The Seven Crystal Balls

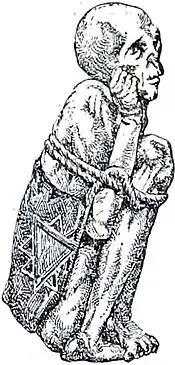
Mummy in the Larousse encyclopaedia, the inspiration for Rascar Capac

As with Hergé's two previous stories, "The Secret of the Unicorn" and "Red Rackham's Treasure", "The Seven Crystal Balls" was designed as part of a twofold story arc, to be concluded with the then yet unnamed "Prisoners of the Sun". Hergé planned for the former story to outline a mystery, while the latter would see his characters undertake an expedition to solve it. His use of an ancient mummy's curse around which the narrative revolved was inspired by tales of a curse of the pharaohs which had been unearthed during the archaeologist Howard Carter's 1922 discovery of Pharaoh Tutankhamun's tomb. This was not the first time that Hergé had been inspired by this tabloid story, having previously drawn from it when authoring "Cigars of the Pharaoh".